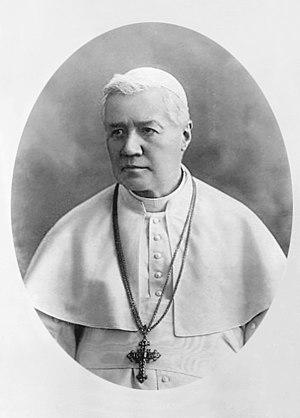
Cette liste de saints concerne les saints, bienheureux, et vénérables reconnus comme tels par l'Église catholique, ayant vécu au XXᵉ siècle. Sur cette période, l'Église a donné comme modèles évangéliques 152 saints et 2 038 bienheureux.